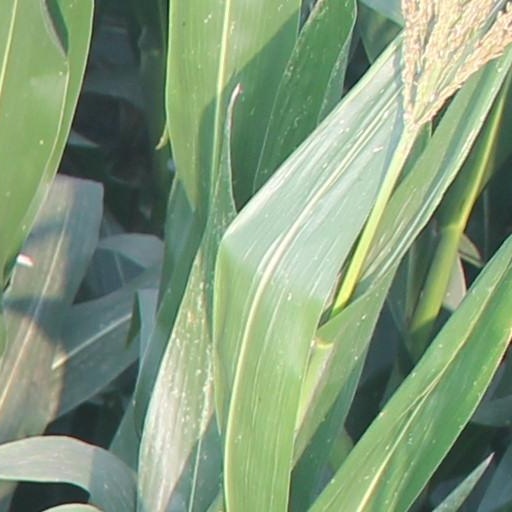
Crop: maize; corn